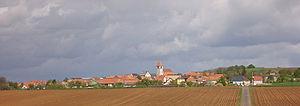
village de Minversheim